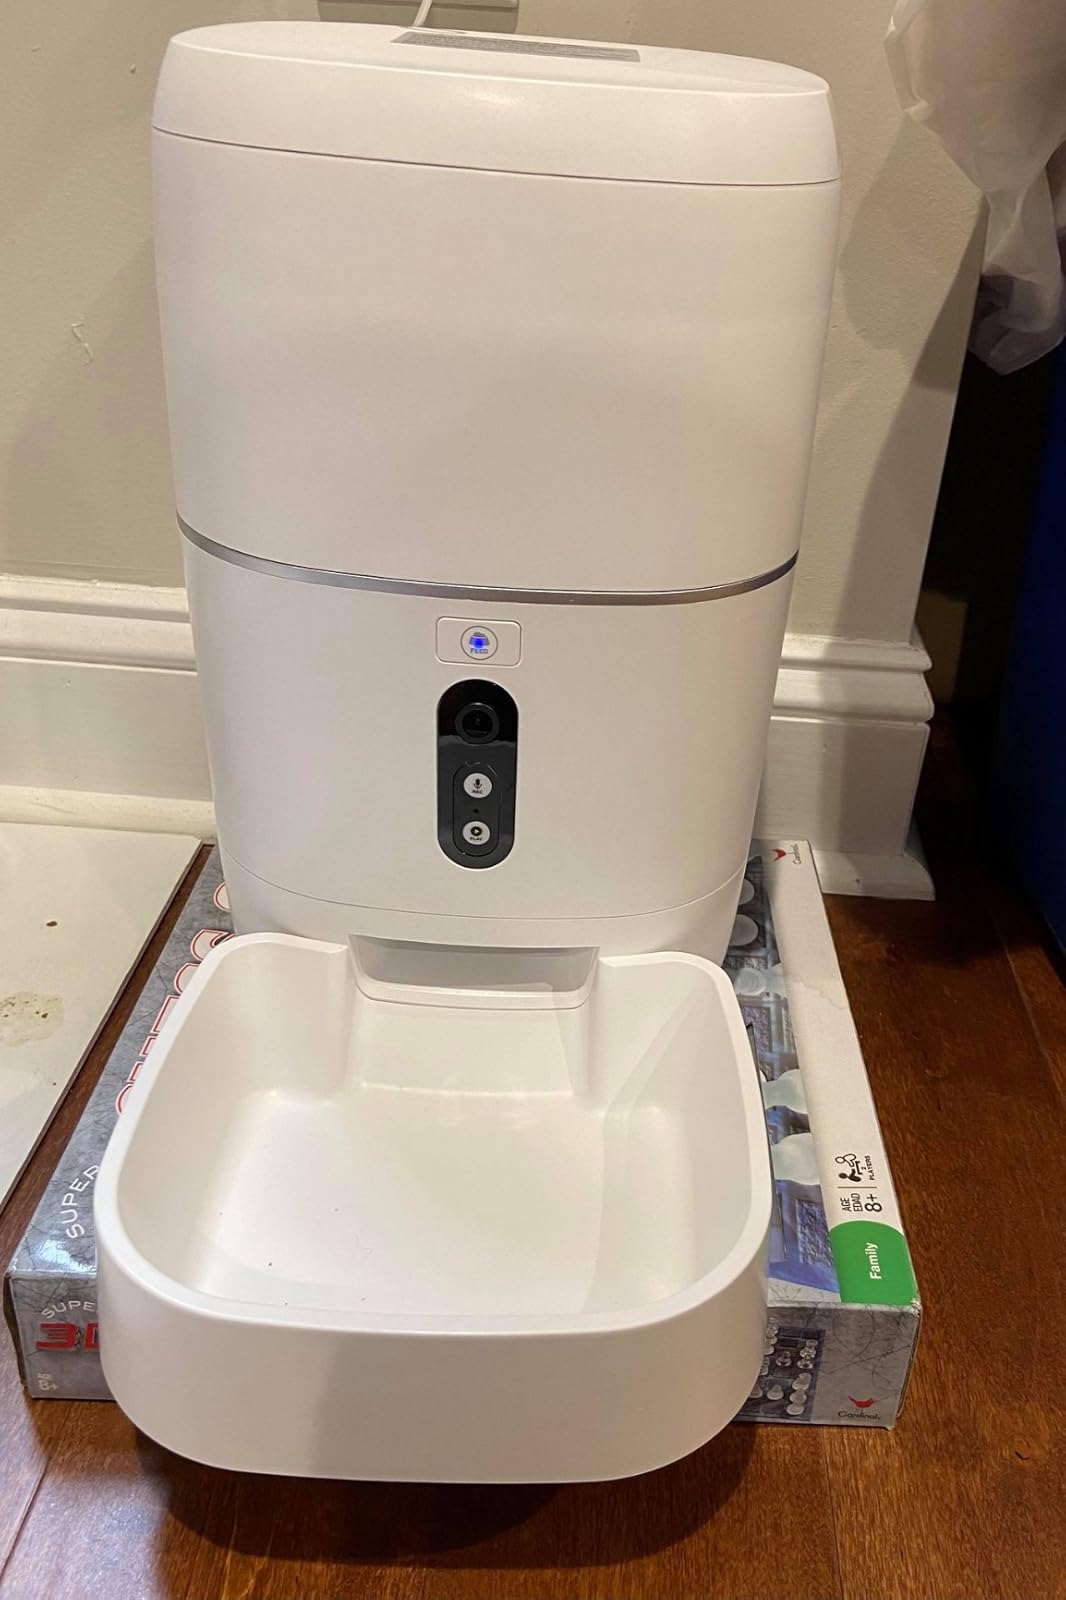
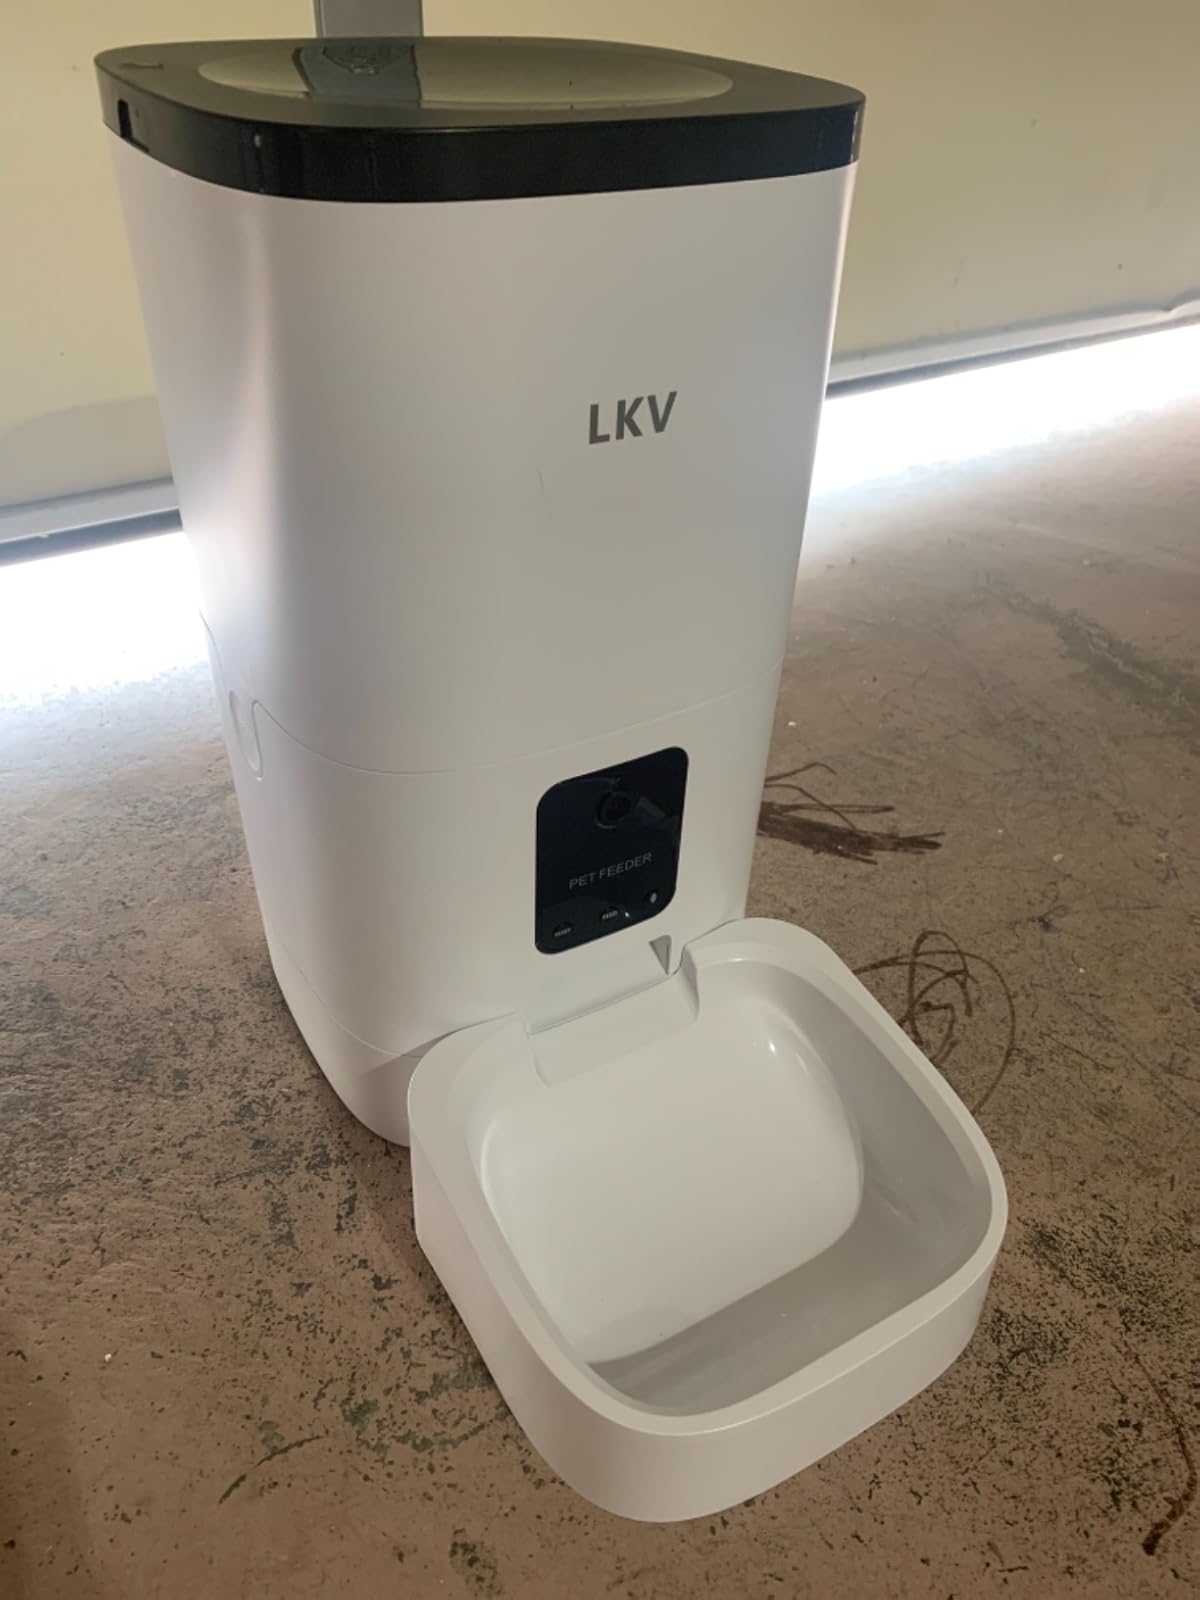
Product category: items_feeder
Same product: no